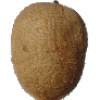
Label: kiwi